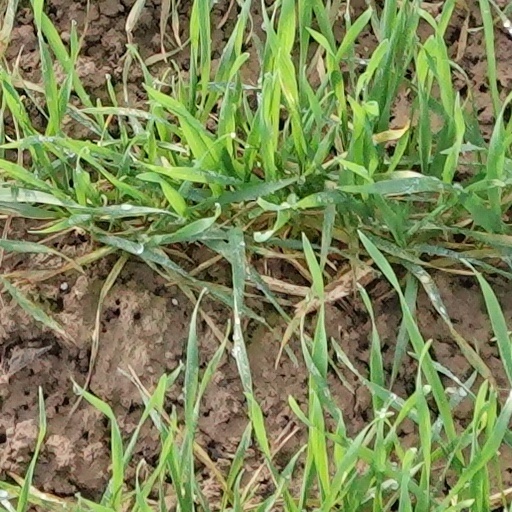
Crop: wheat